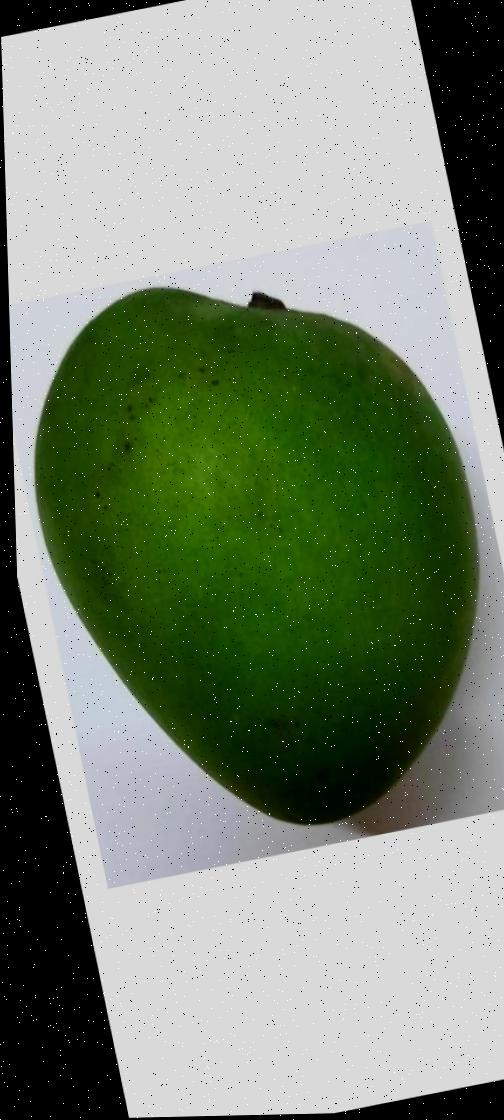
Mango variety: Harivanga